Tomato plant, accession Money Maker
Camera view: tilt-top (135 deg); turntable rotation: 30 degrees
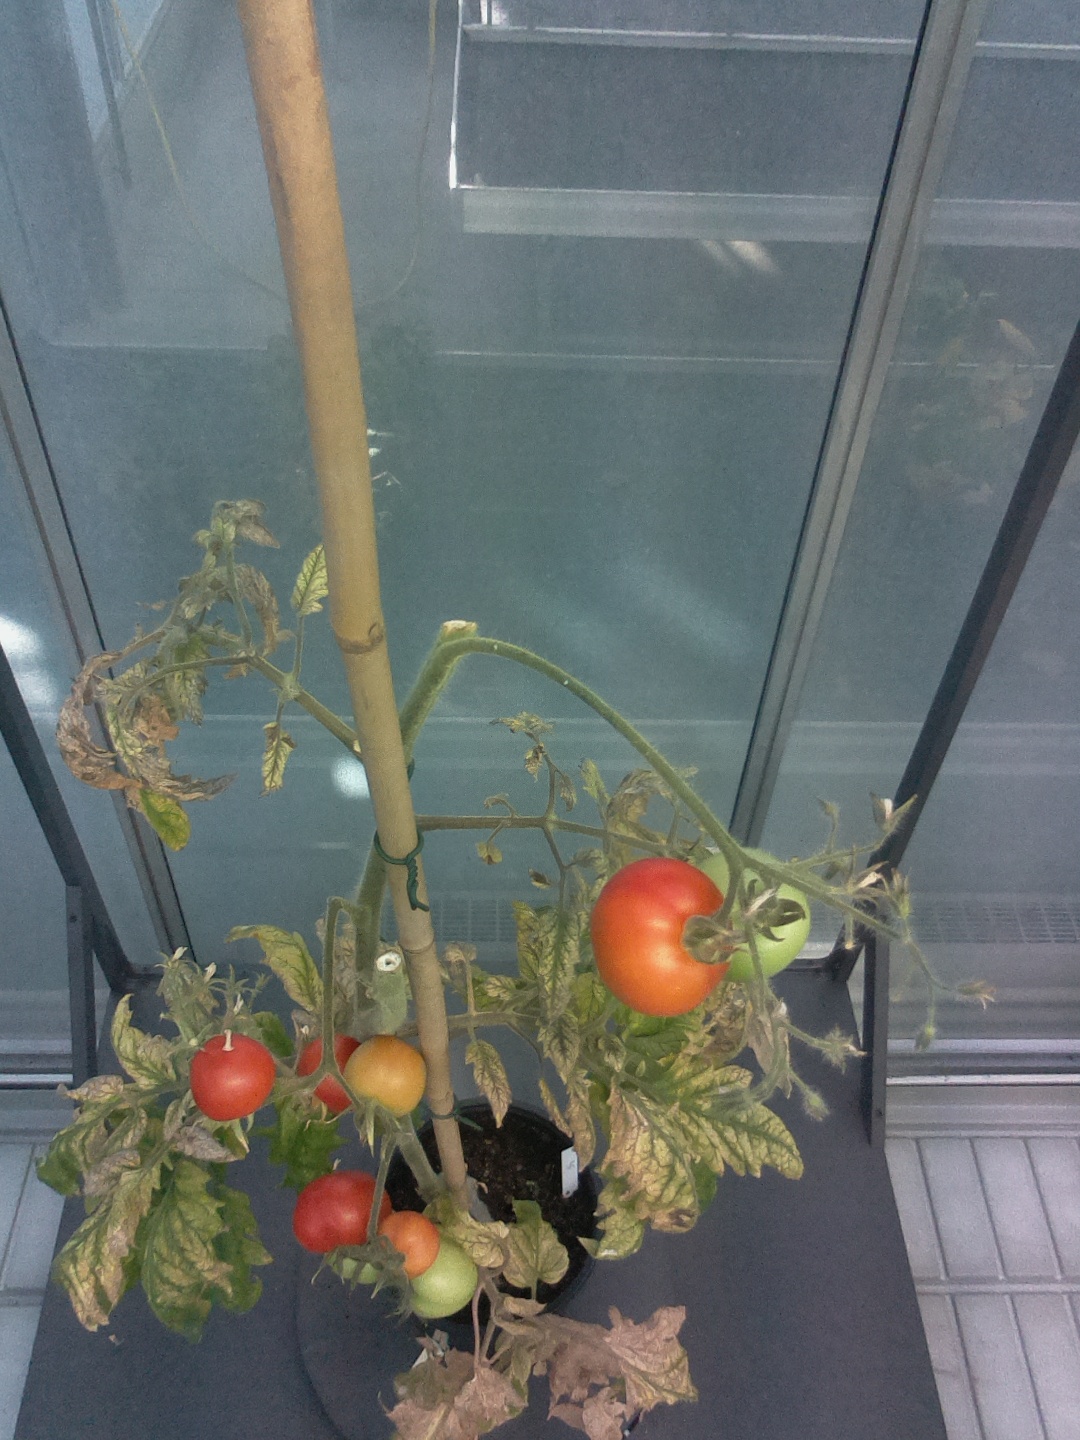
BBCH growth stage 84: 40%-50% of fruits show typical fully ripe color